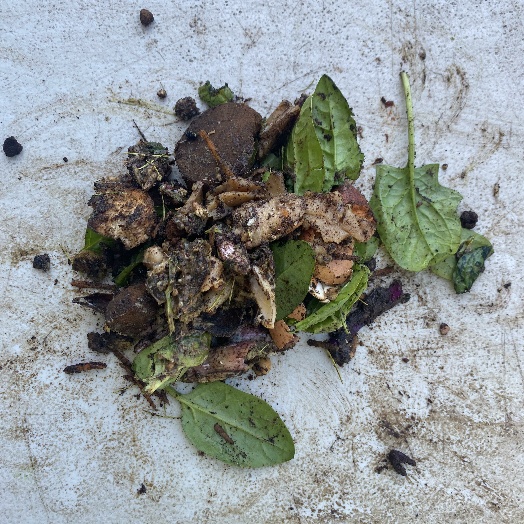
Label: generalcompost